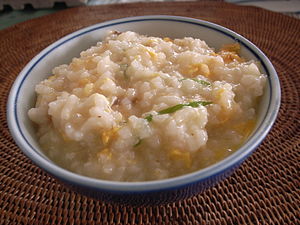
Vælling
Risvælling, kendt som congee i østasien og sydøstasien.
Vælling er næsten det samme som grød, bortset fra at det er tyndere og giver mindre næring.